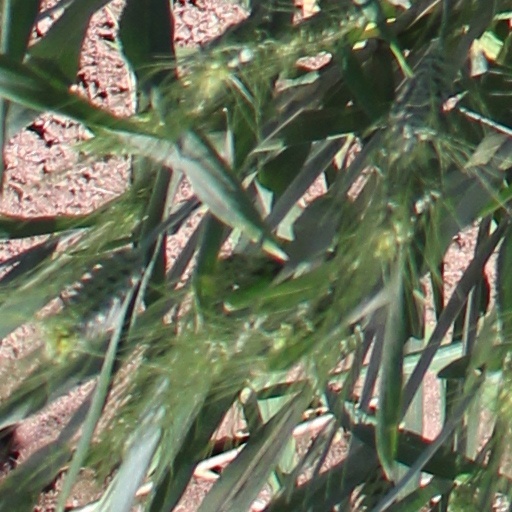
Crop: wheat